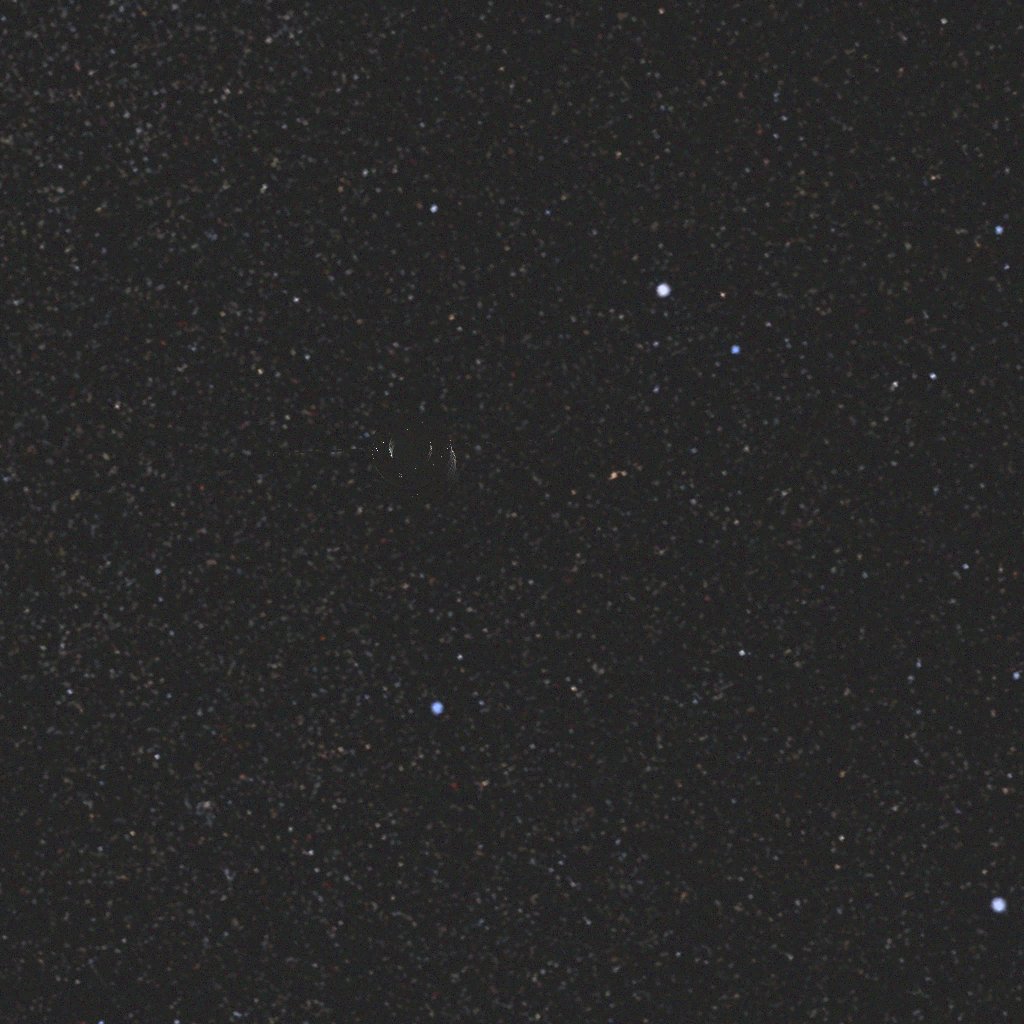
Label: double_star